White rhinoceros

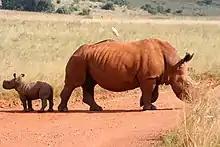
A southern white rhino mother and calf at the Rhino and Lion Nature Reserve, Johannesburg.

Understanding the genetic makeup of the white rhinoceros is increasingly important for informing conservation strategies, particularly for the critically endangered northern subspecies, and for deeper insights into its evolutionary biology. Key genomic characteristics include: